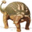
Label: dinosaur